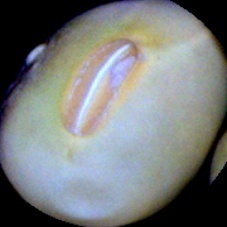
Label: Immature